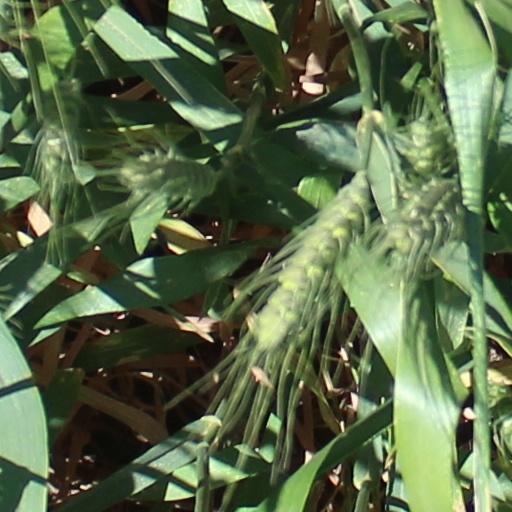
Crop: wheat